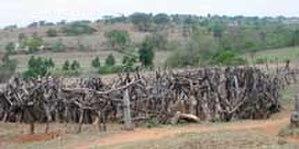
Un kraal était au départ un hameau de forme circulaire avec une structure sociale stricte. Les kraals existaient principalement en Afrique australe. Ils étaient généralement entourés d’un rempart d’épines en forme de palissade.